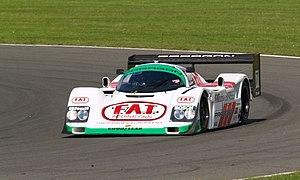
Le Joest Racing est une écurie automobile fondée en 1978 par Reinhold Joest. Les locaux de l'écurie se trouvent à Wald-Michelbach en Allemagne. Depuis 1984, le Joest Racing a remporté de nombreuses courses en endurance avec différentes marques, dont 13 fois les 24 Heures du Mans. Son fondateur, est un ancien pilote de sport-prototype qui a notamment remporté les 24 Heures de Daytona en 1980 et a terminé deuxième des 24 Heures du Mans la même année avec Jacky Ickx.